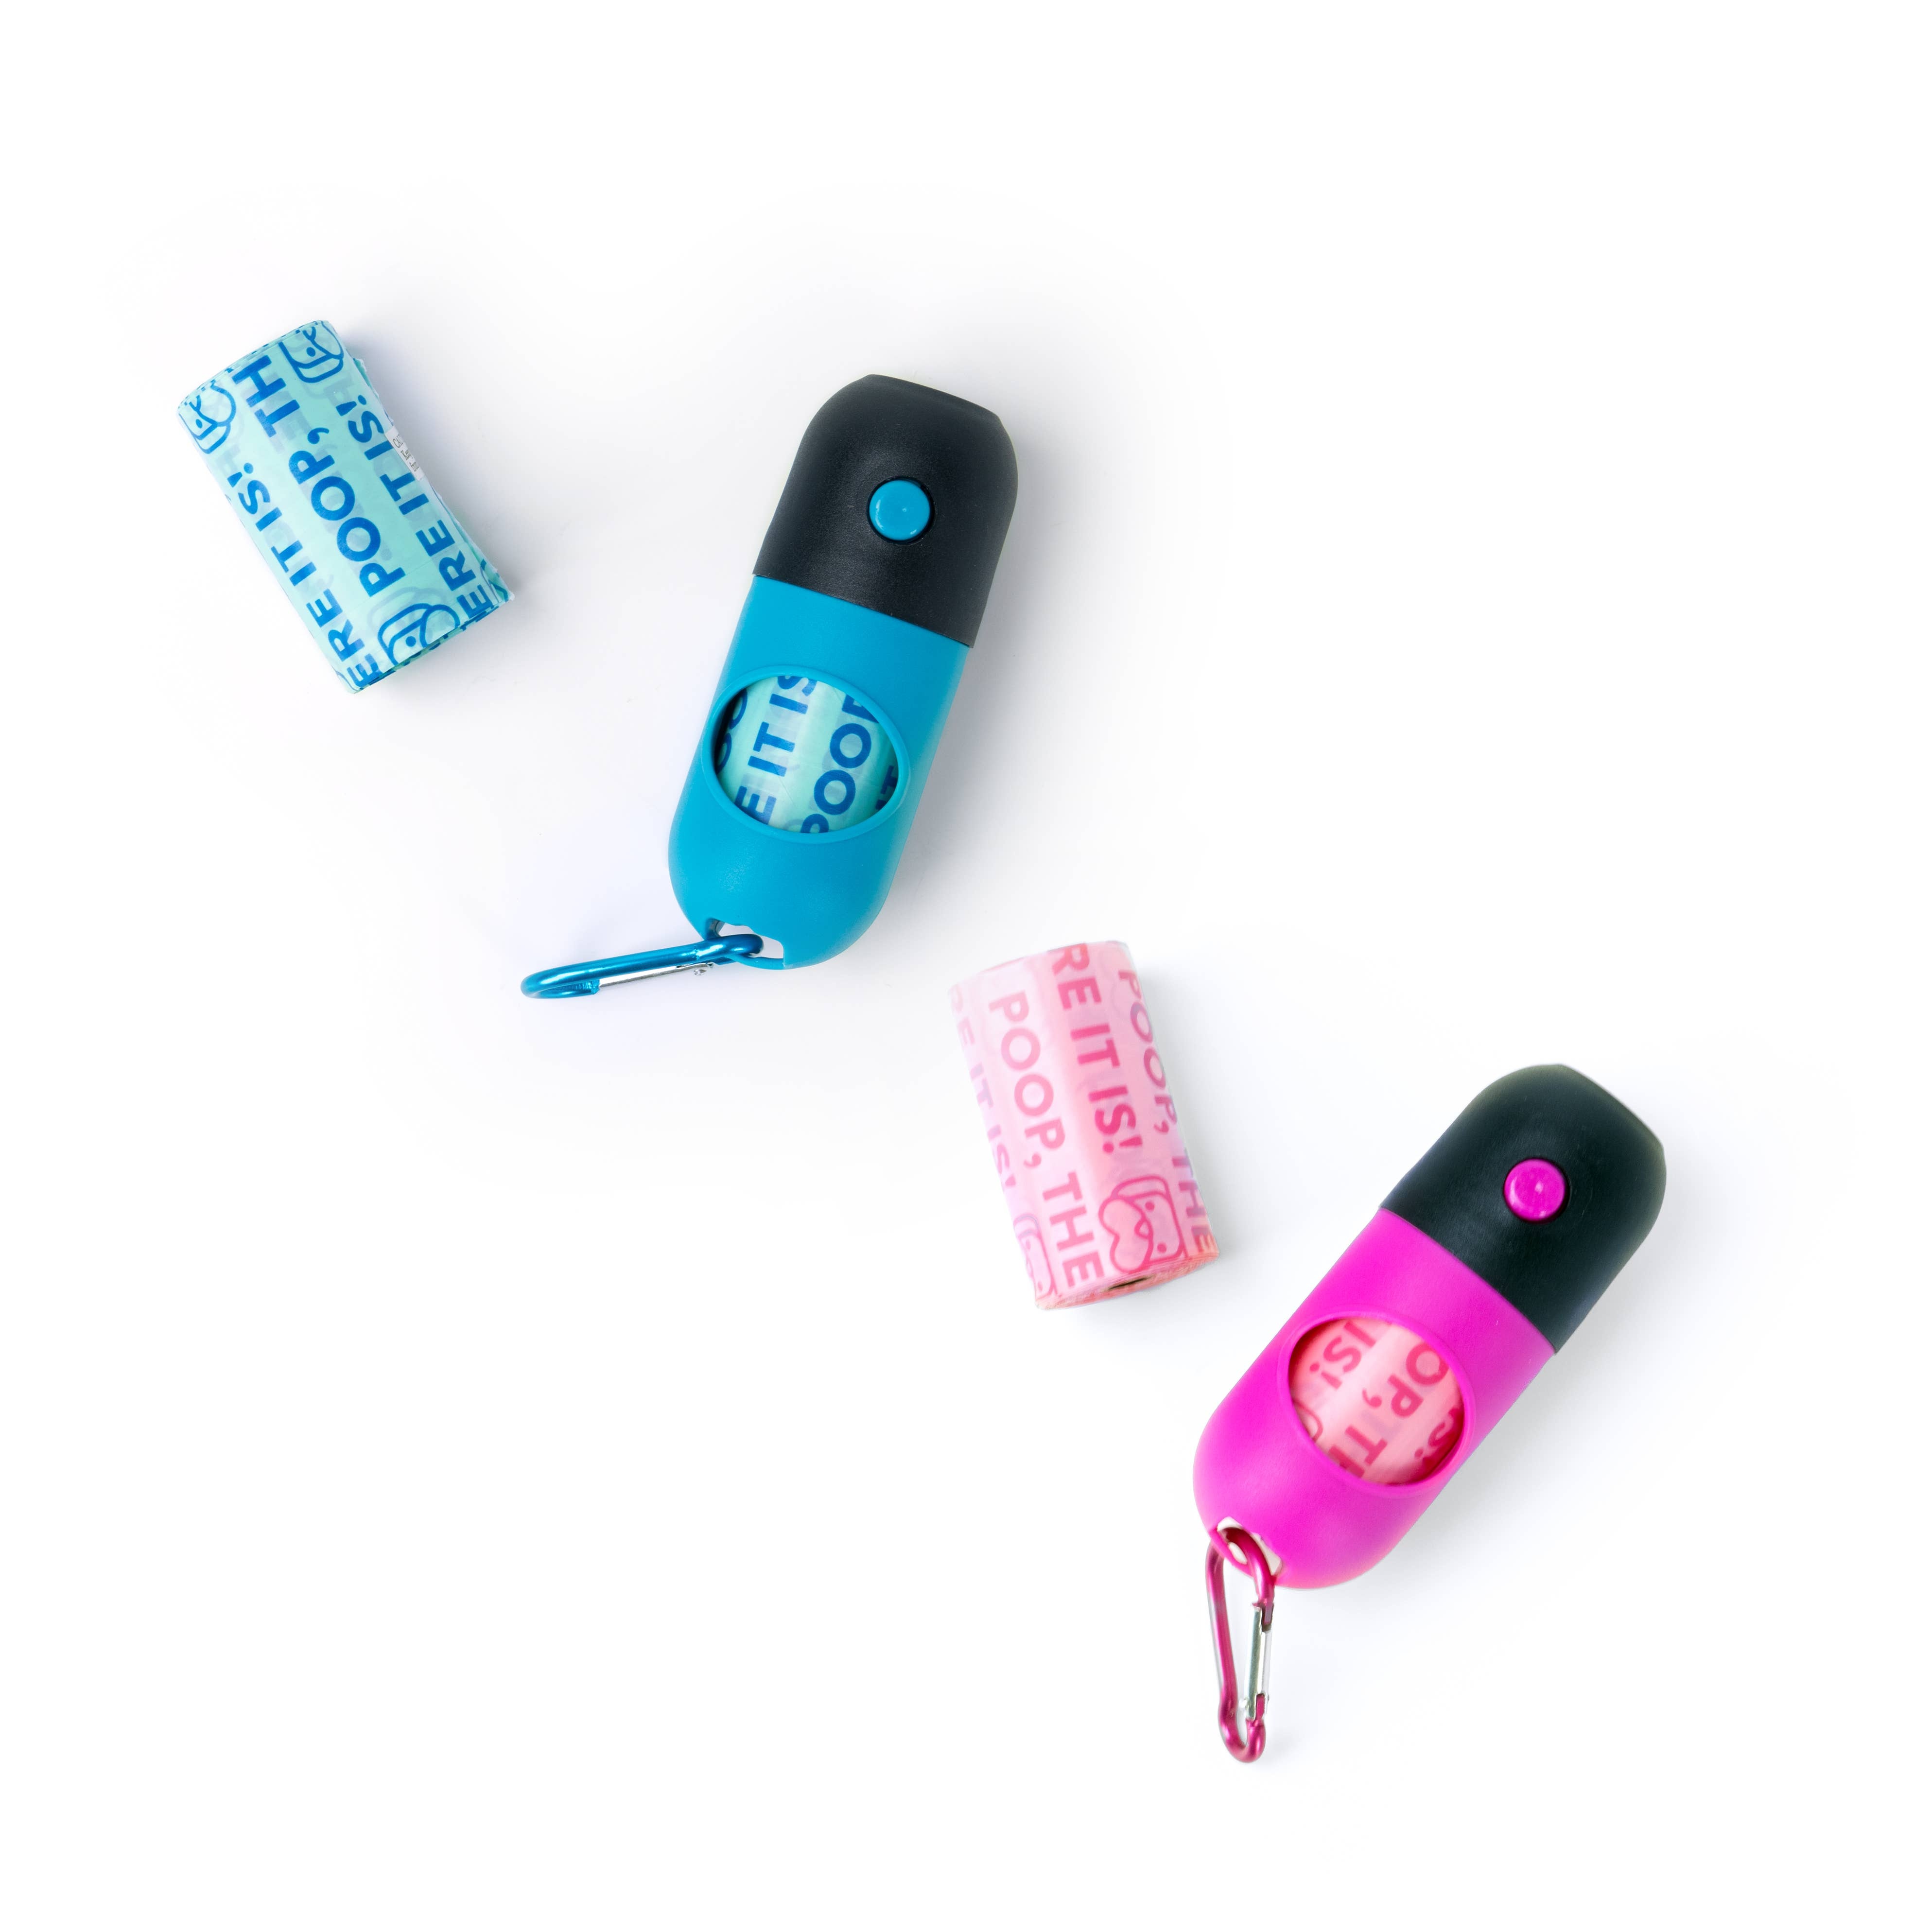
Doggie Bag Disp
When they go, you'll know! Avoid the dreaded misstep and have bags at the ready with this handy handy flashlight dispenser set. - Refillable poop bag dispenser - Ultra bright push button LED - Includes two 210 bag rolls (40 bags per pack) - Refill with any standard bag roll - Batteries included (1.5V) - 2 colors: pink, blue -
Brand: DM Merchandising
Category: Animals & Pet Supplies > Pet Supplies > Pet Waste Bag Dispensers & Holders > Flashlight Dispensers